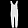
Label: Trouser